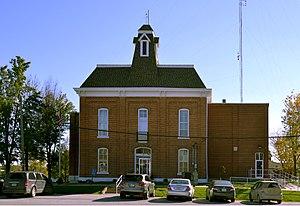
La ville de Monticello est le siège du comté de Lewis, situé dans l'État du Missouri, aux États-Unis.